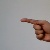
The image shows a hand gesture representing the letter 'G' in Indian Sign Language.